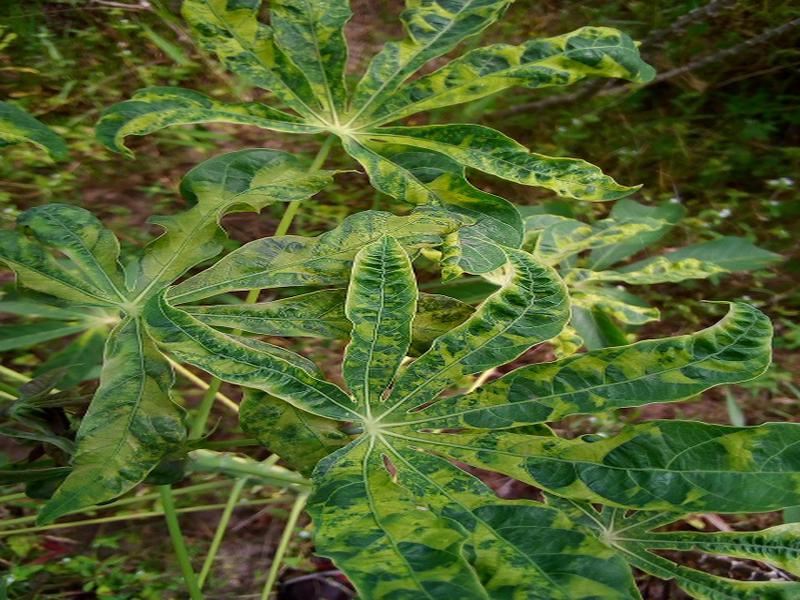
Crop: cassava
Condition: mosaic_disease